Fred Moosally

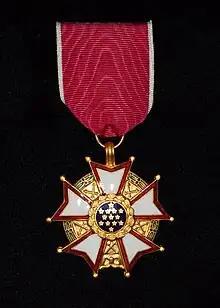
Legion of Merit

In June 1989, "Iowa", under Moosally's command, departed for a training cruise and operational deployment to Europe and the Mediterranean. On August 2, "Iowa", in a shipyard at Marseille, was ordered to join a force of US warships off the coast of Lebanon in response to threats by Shiite Muslim kidnappers to kill American hostages and threats to the US embassy by Maronite Christian demonstrators loyal to Michel Aoun. The ship remained off Lebanon until the crisis cooled a little over a week later, then departed for Italy.